Prime knot

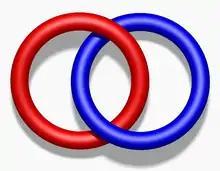
Simplest prime link

In knot theory, a prime knot or prime link is a knot that is, in a certain sense, indecomposable. Specifically, it is a non-trivial knot which cannot be written as the knot sum of two non-trivial knots. Knots that are not prime are said to be composite knots or composite links. It can be a nontrivial problem to determine whether a given knot is prime or not.